Sky position (RA, Dec in degrees): 154.685, 15.704
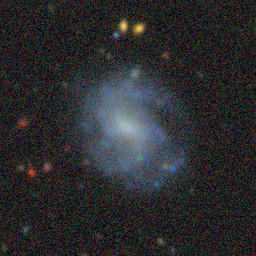
Galaxy morphology: Unbarred Loose Spiral Galaxies